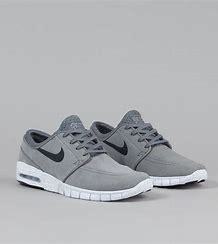
Brand: Nike
Model: SB Stefan Janoski Max